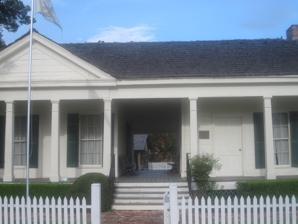
Building: Hughes House (Benton, Louisiana)
Country: United States of America
Year built: 1840
Historic house in Louisiana, United States United States historic place Hughes House U.S. National Register of Historic Places Location 414 Sibley Street, Benton, Louisiana Coordinates 32°41′39″N 93°44′23″W / 32.69408°N 93.73984°W / 32.69408; -93.73984 Area less than one acre Built c.1840 Architectural style Greek Revival NRHP reference No. 96001163 Added to NRHP October 22, 1996 The Hughes House at 414 Sibley Street in Benton in Bossier Parish in northwestern Louisiana , was built in about 1840.  It was listed on the National Register of Historic Places in 1996. The house was originally listed on the National Register in 1976 at its original location on LA 160 , 13 miles (21 km) northeast of Benton (NRHP ref #76000962).  It was delisted in September 1996, and re-enlisted with actual reference number after its move in October 1996. References